Tonie Marshall

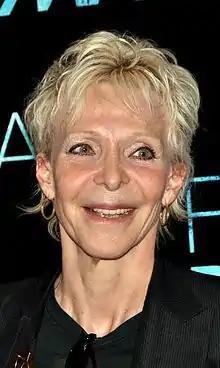
Marshall in 2012

Tonie Marshall (29 November 1951 – 12 March 2020) was a French-American actress, screenwriter, and film director. In 2000, she became the first female director to win the César Award for her film "Venus Beauty Institute."